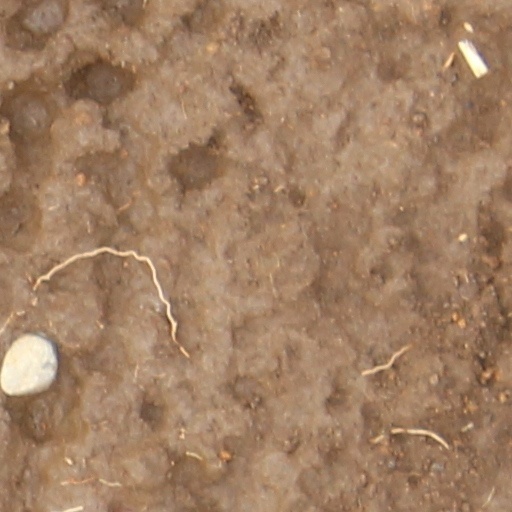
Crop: wheat